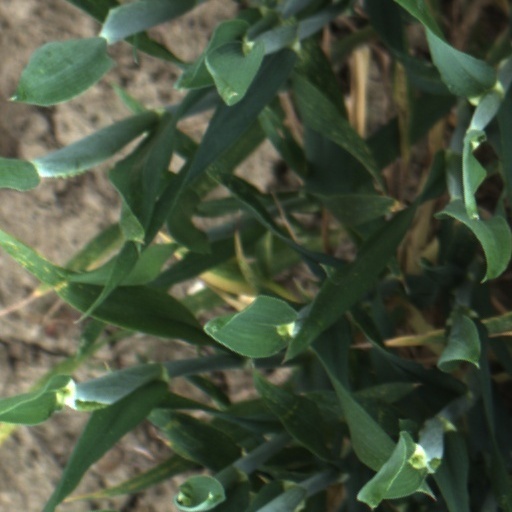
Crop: wheat